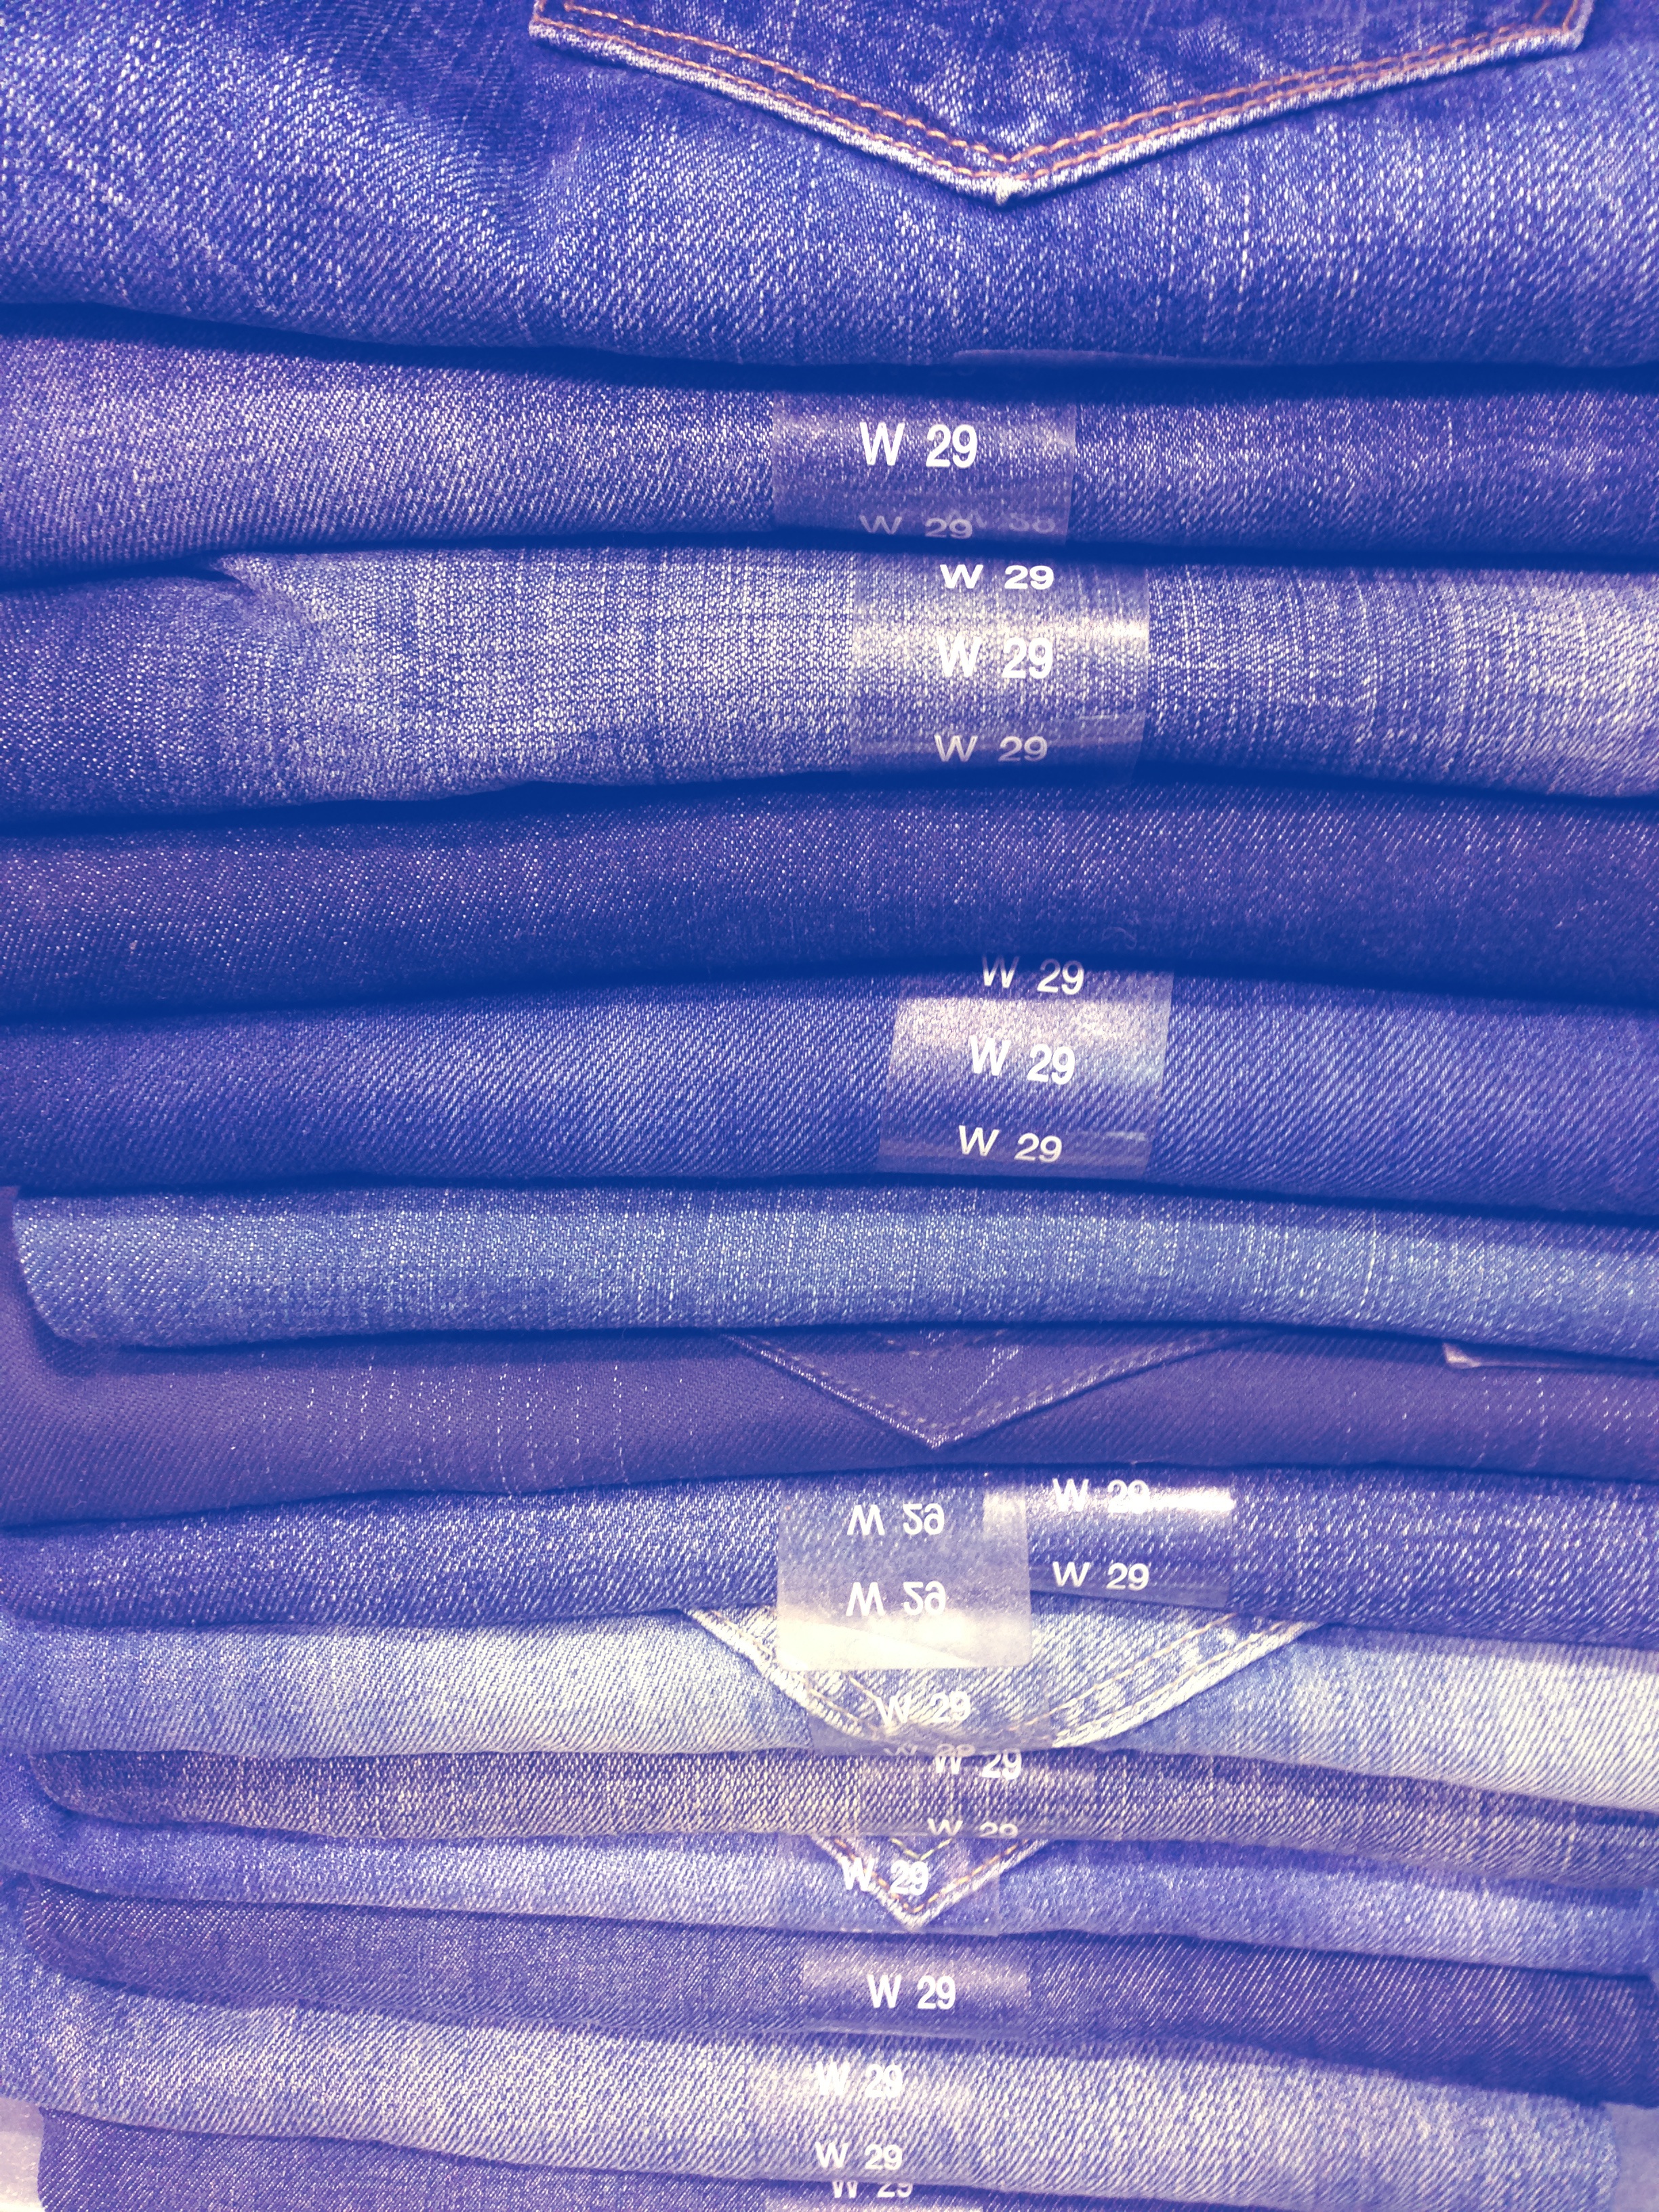
purple, petal, jeans, blue, material, garment, fabric, textile, shops, blue canvas, cobalt blue, electric blue, jeans stack